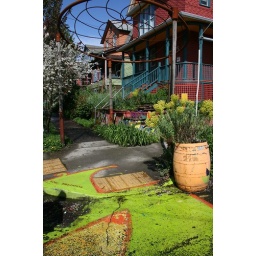
Painted road & houses in Portland